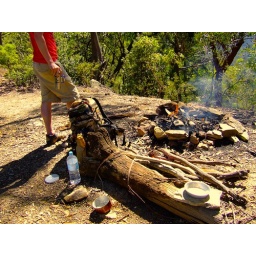
fire in the blue mountains